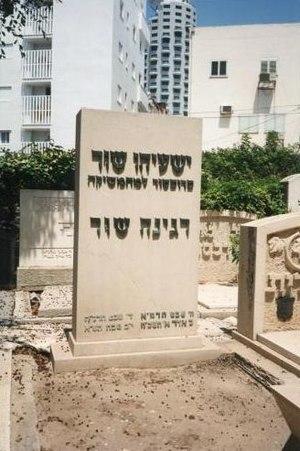
Issaï Schur, né à Moguilev le 10 janvier 1875 et mort à Tel-Aviv le 10 janvier 1941, est un mathématicien d’origine russe qui a surtout travaillé en Allemagne. Son nom est aussi transcrit Issaï Chour.